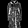
Label: Coat